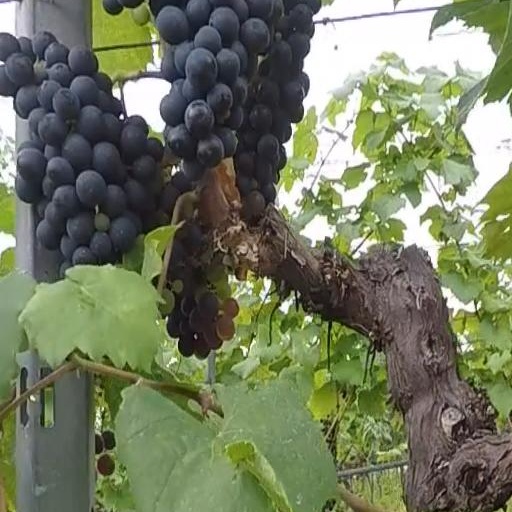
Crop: grape